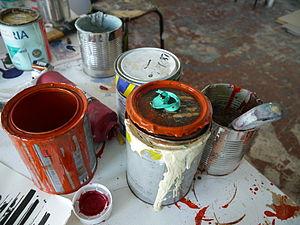
Vue d'un atelier de l'école Supérieure d'Art et Design de Valence, peinture
L'École supérieure d'art et design de Valence ou ESAD Valence est un établissement d'enseignement supérieur français agréé par le ministère de la Culture.